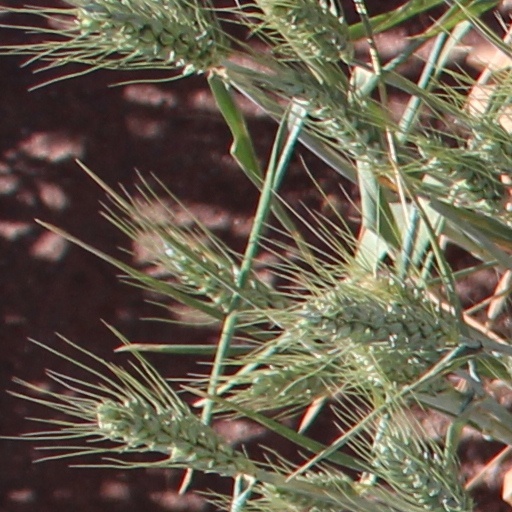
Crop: wheat